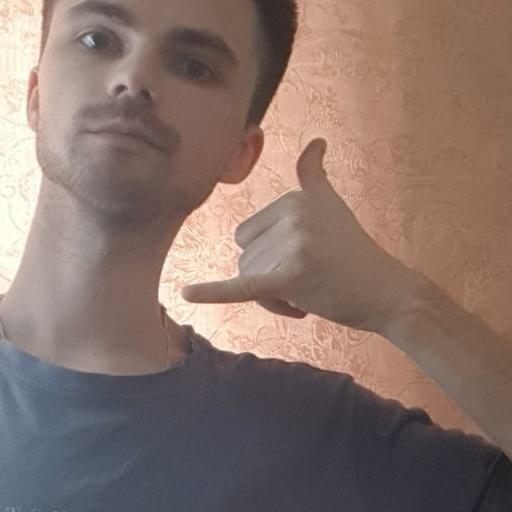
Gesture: call